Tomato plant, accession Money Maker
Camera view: horizontal (90 deg, fisheye); turntable rotation: 240 degrees
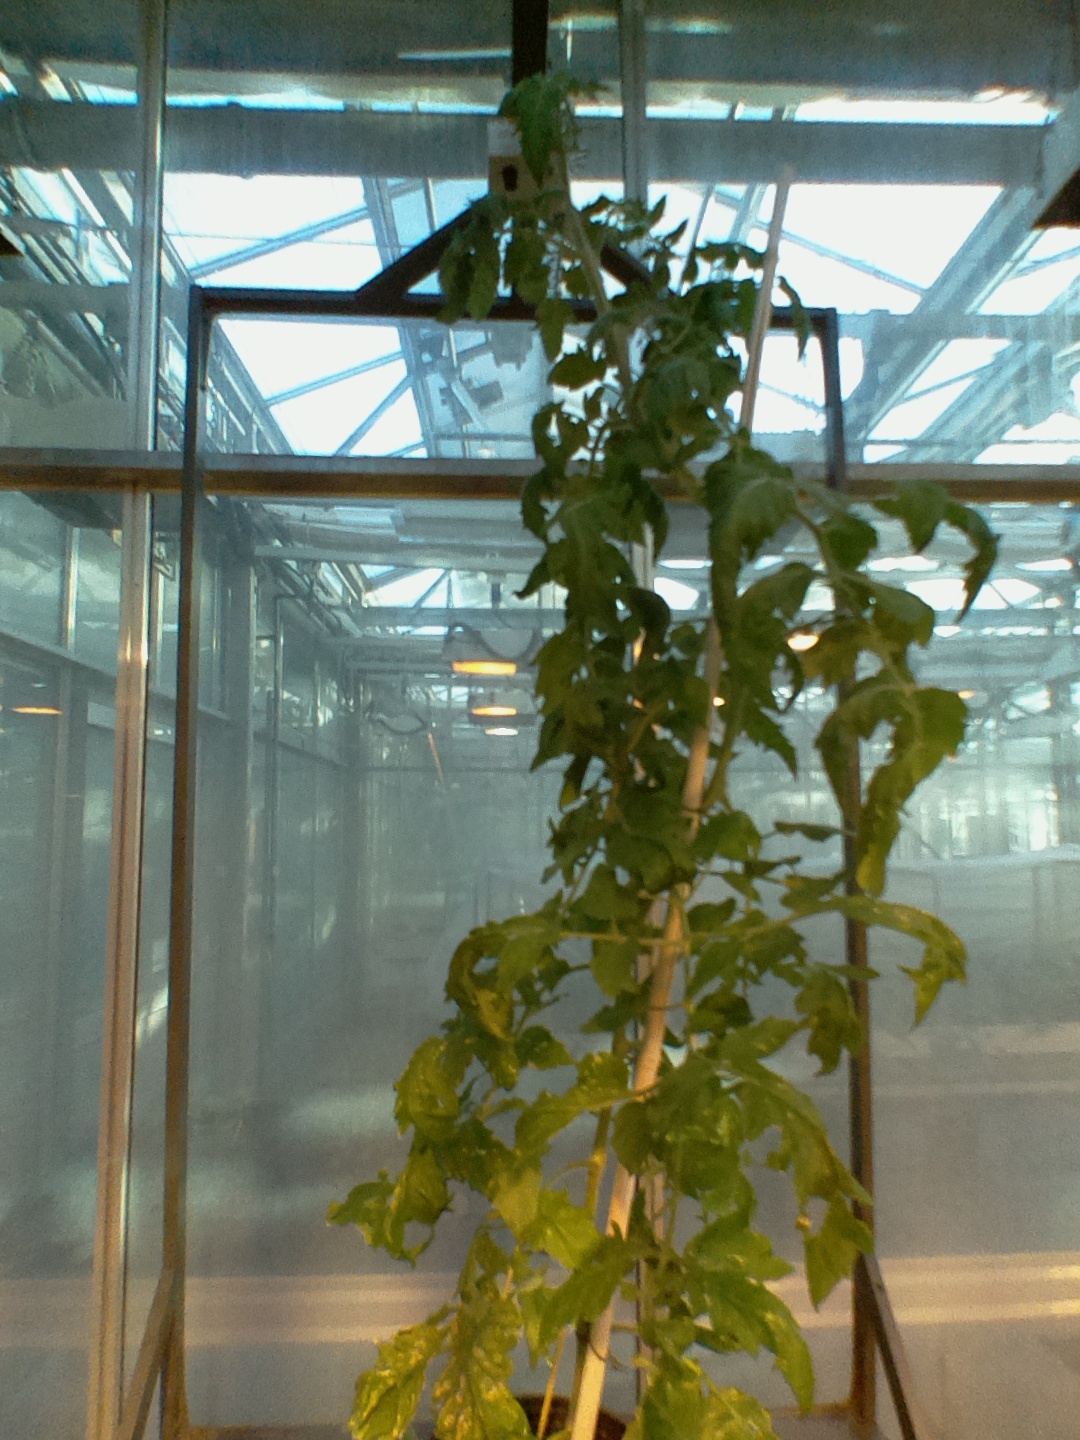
BBCH growth stage 70: Fruits at the main stem or branches visibles